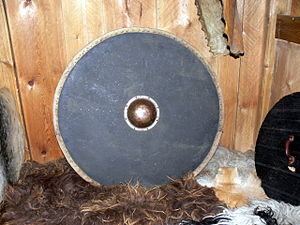
Vikingetidens rustning og våben / Skjolde / Dråbeskjolde
Vikingetidens rustning og våben er den militærteknologi, som vikingerne benyttede sig af fra slutningen af 700-tallet til midt i 1000-tallet i Europa. Viden om den er baseret på få arkæologiske fund, afbildninger og til en vis grad beretninger fra de nordiske sagaer og love, der er nedskrevet i 1200-tallet.